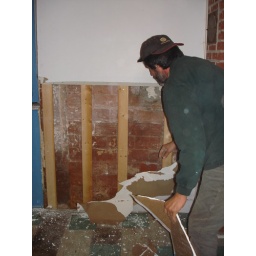
Maurice removing the weak sheet rock from the bricks that held in the fireplace in the kitchen of the Stone House.